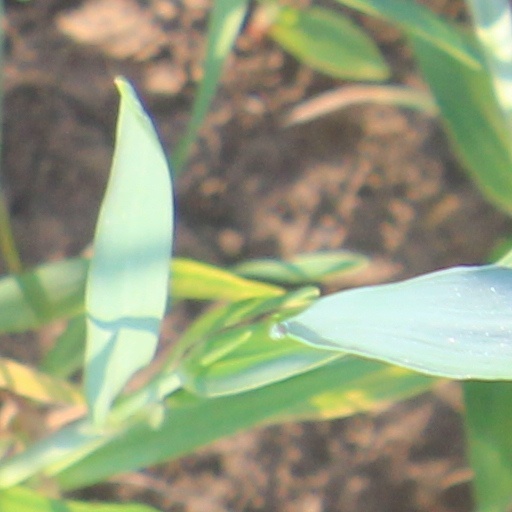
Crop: wheat